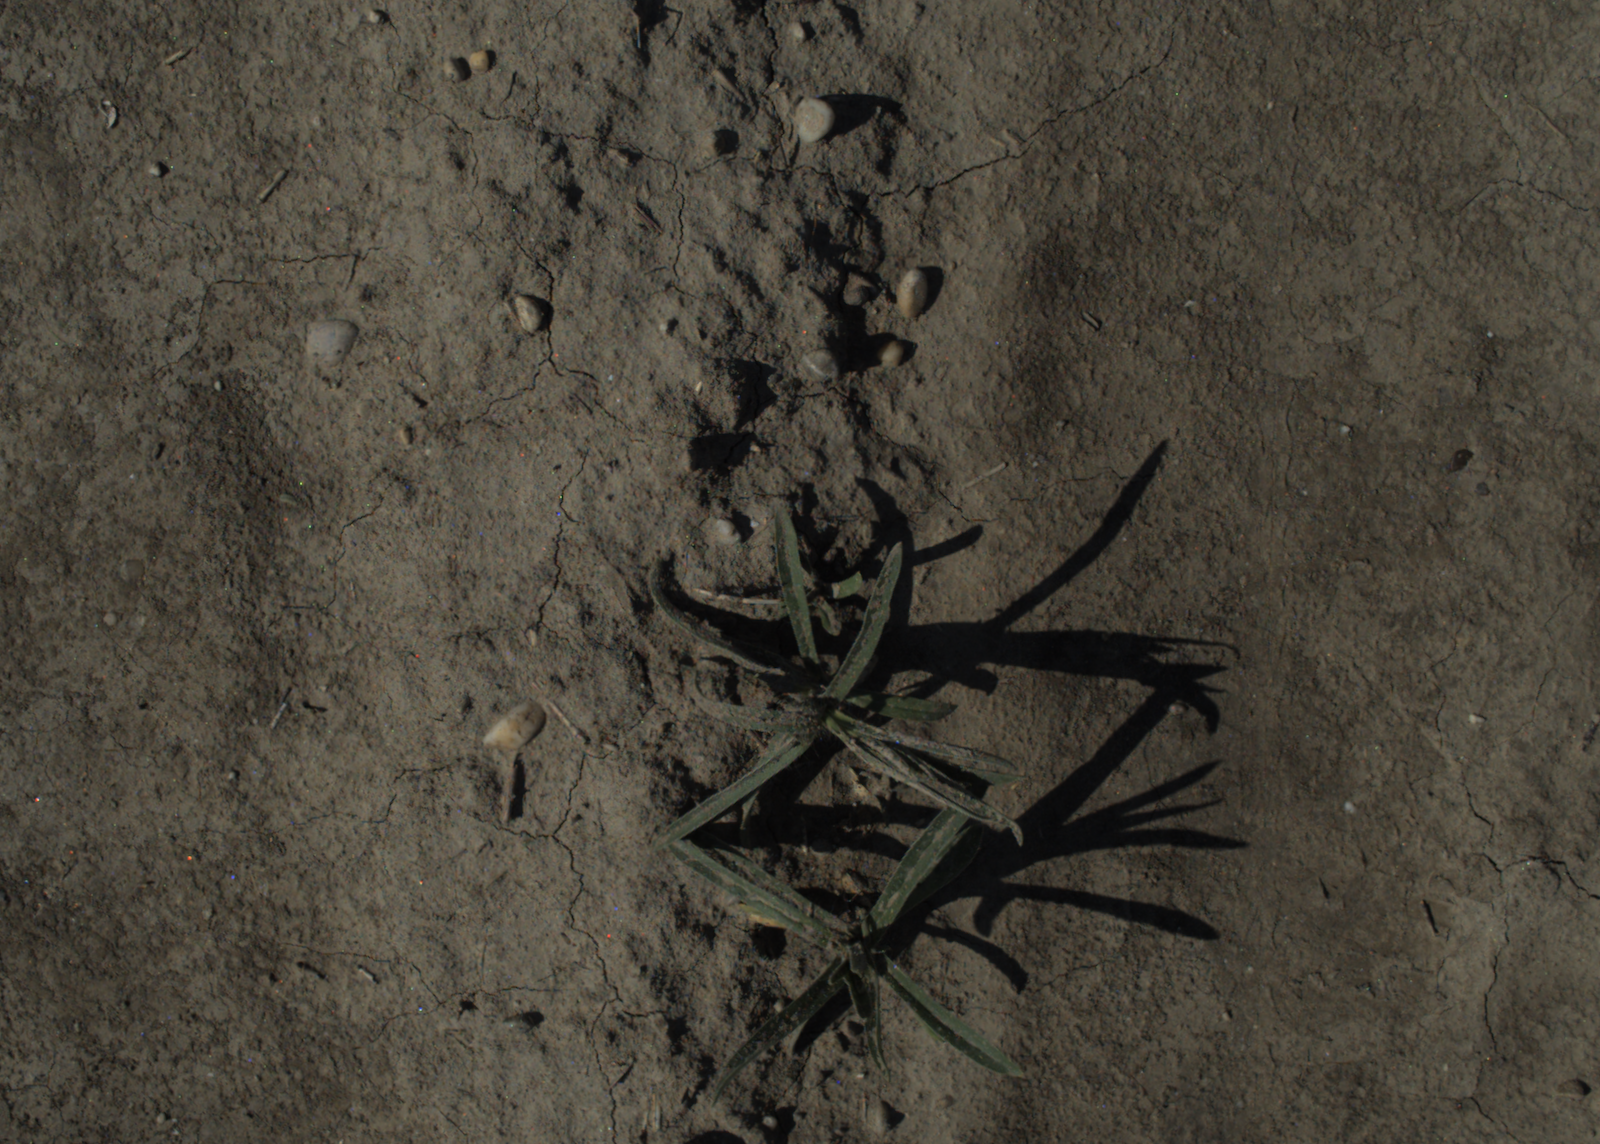
Capture date: 15.07.2021 09:50:01
Weather: sunny
Wind: light
Seeding date: 08.06.2021
Plant canopy height (mm): 962